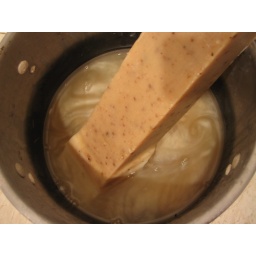
this is the pot seen on the floor in the first picture. That is a huge bar of soap soaking in water.